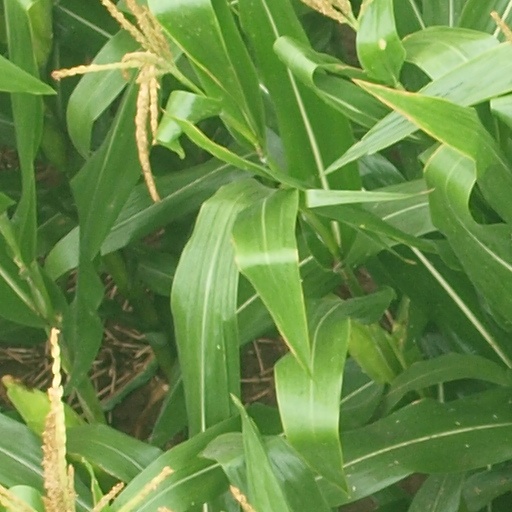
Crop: maize; corn